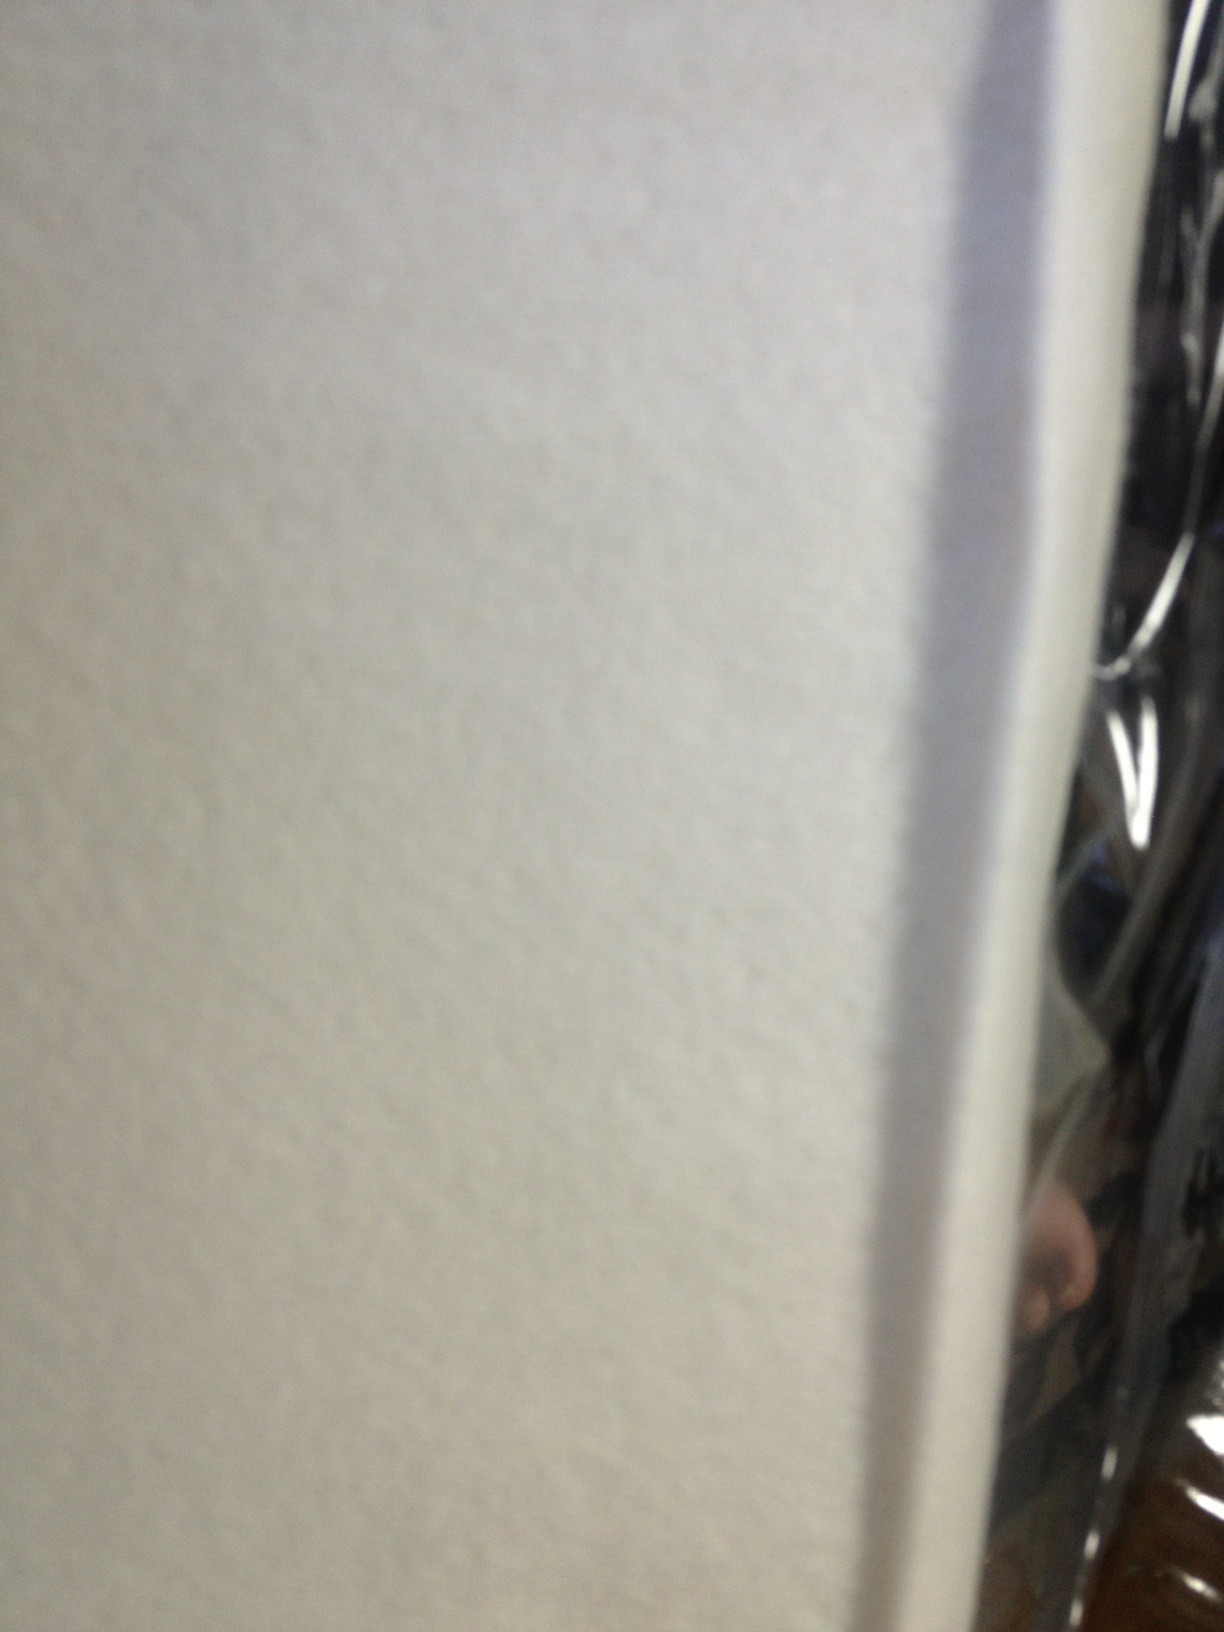Question: What color is this?
Answer: white